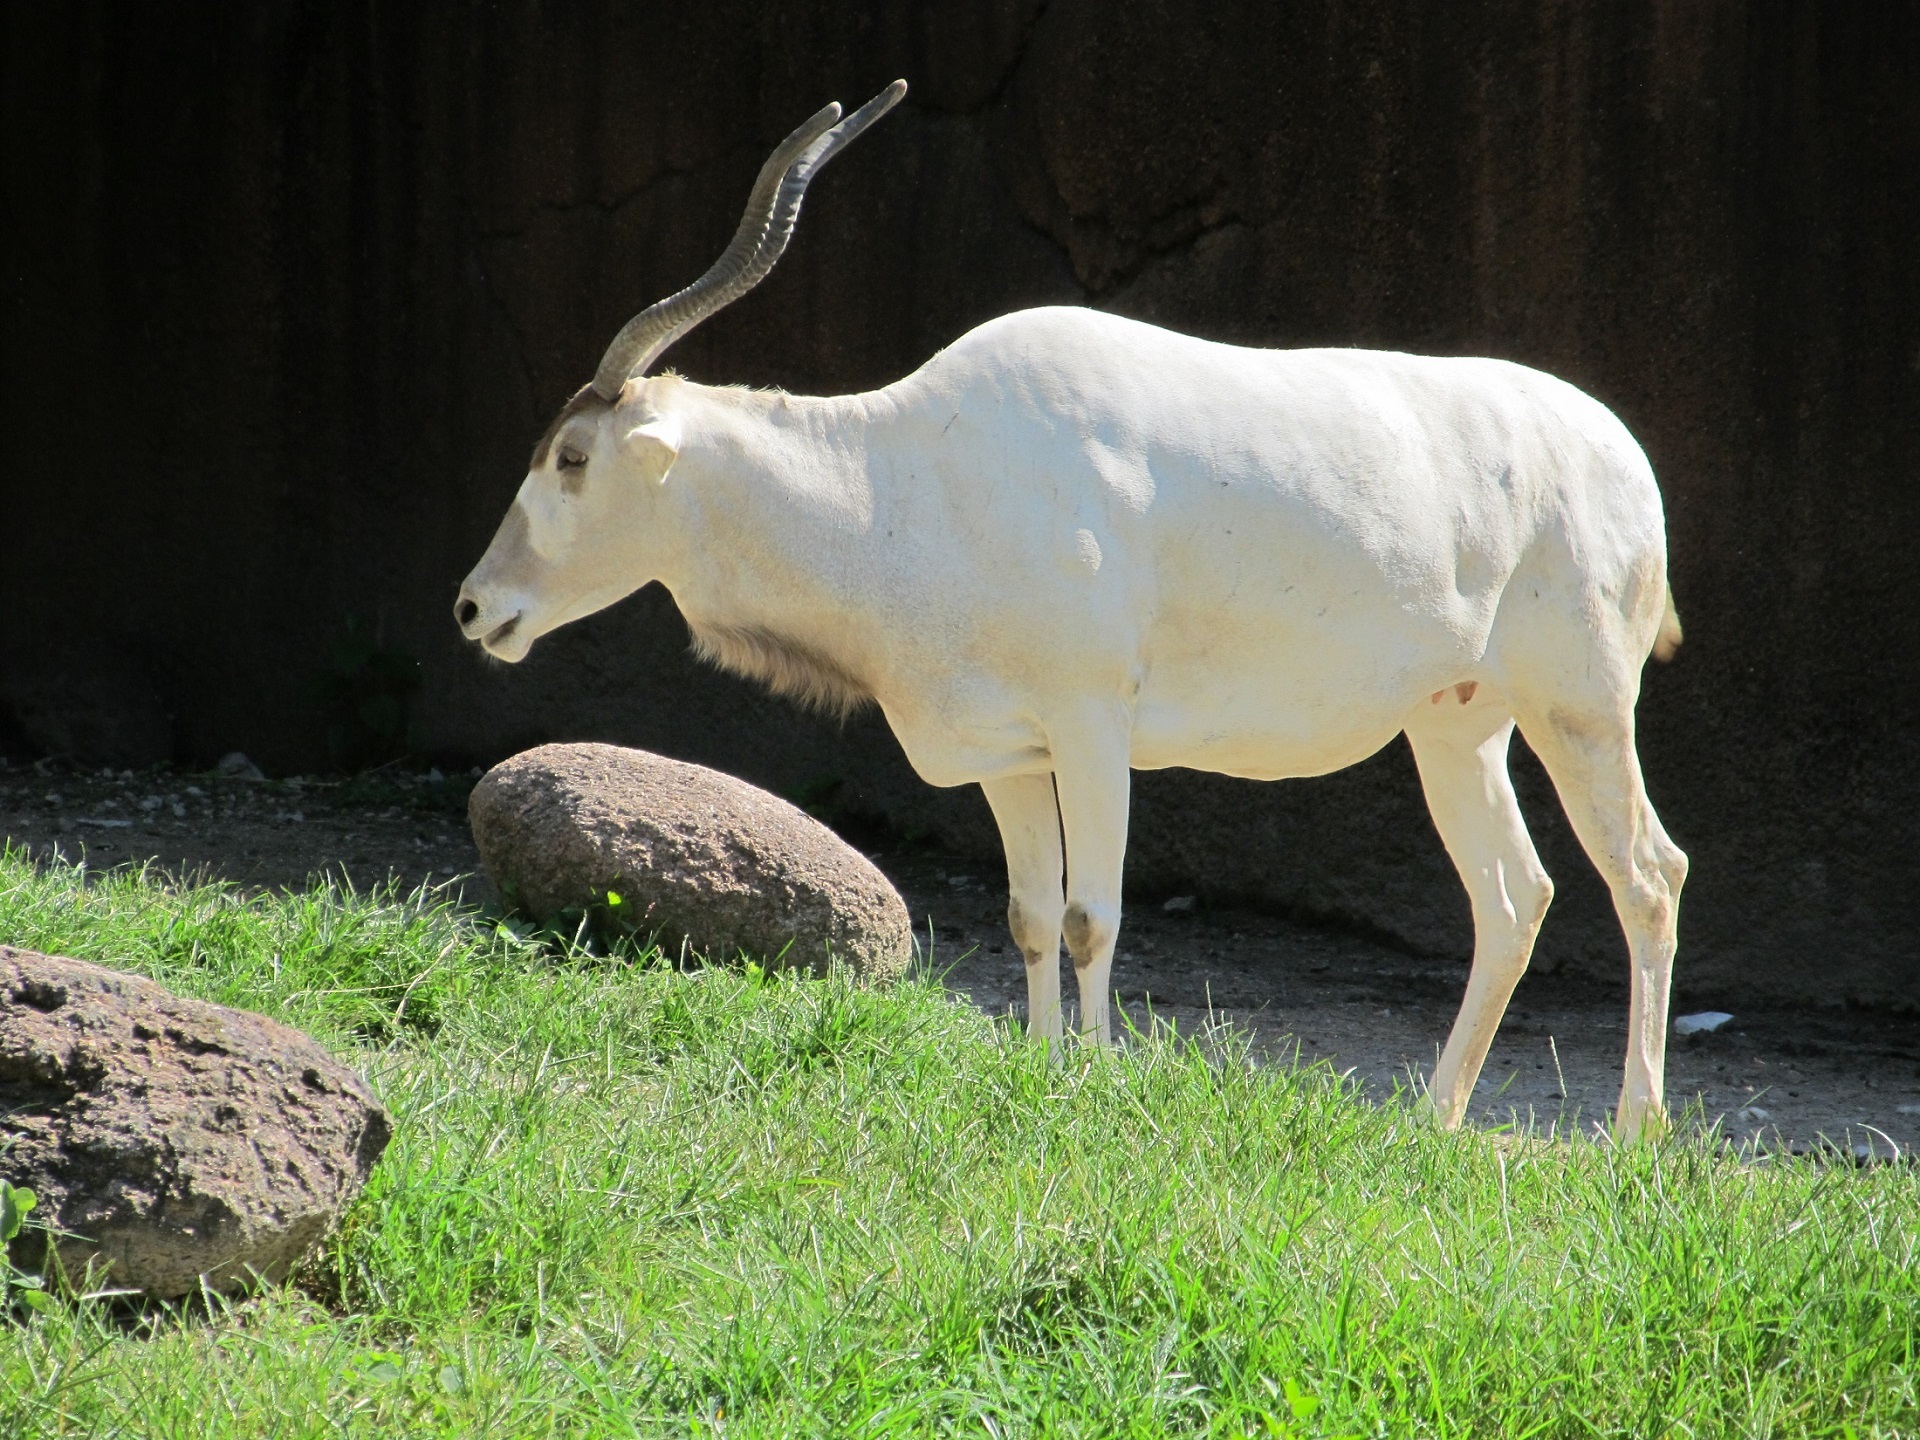
nature, grass, profile, wildlife, deer, zoo, horn, portrait, mammal, fauna, enclosure, vertebrate, horns, sahara, addax, white antelope, screwhorn antelope, cattle like mammal